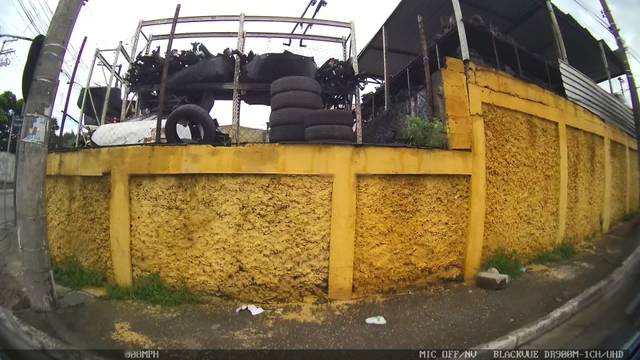
Region: Brazil
Coordinates: -23.468, -46.516